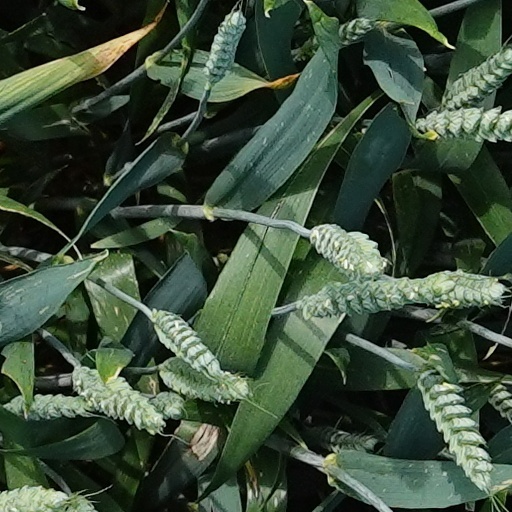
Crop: wheat